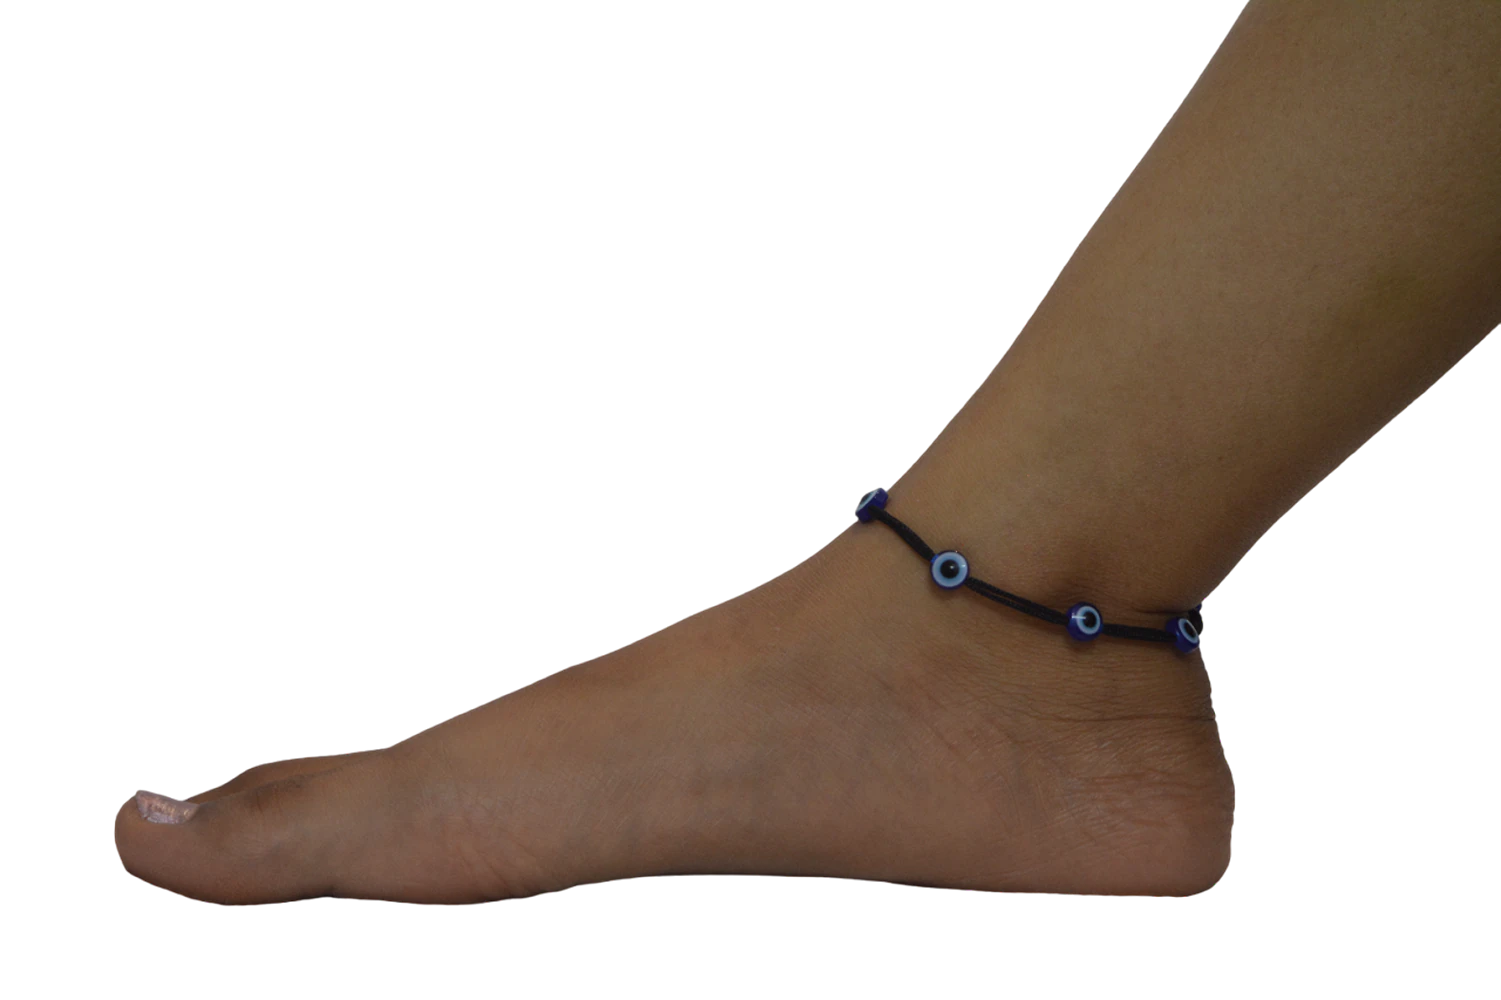
Mewow Trends String of Protection Adjustable Thread Anklet
Type: Anklets
Brand: MEWOW TRENDS
Price: Rs. 169
 Elevate your look with Mewow Trends' stunning anklets. Made with the highest quality materials, our anklets are designed to last and are perfect for any occasion. Whether you're dressing up for a night out, or just want to add a splash of color to your everyday look, our anklets have got you covered.